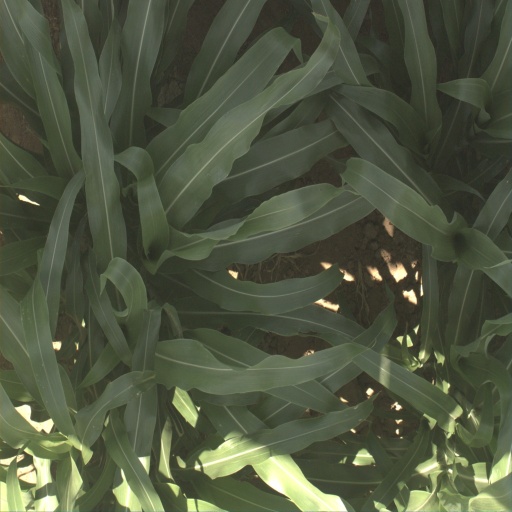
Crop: sorghum